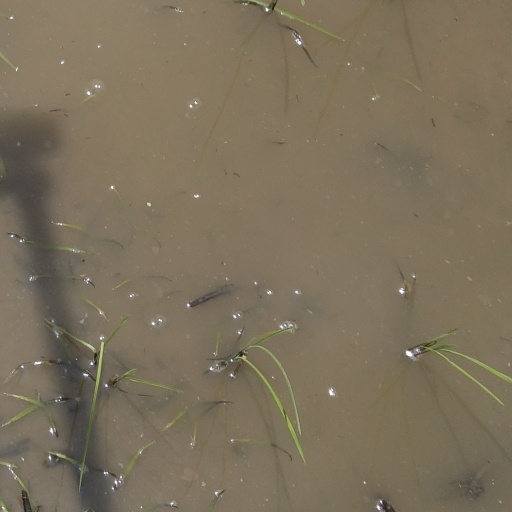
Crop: rice